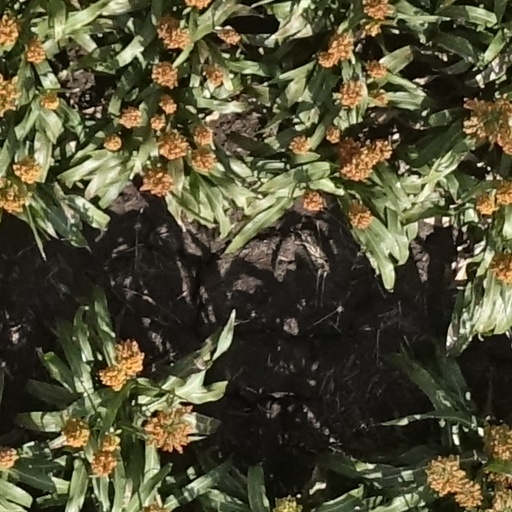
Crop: sorghum